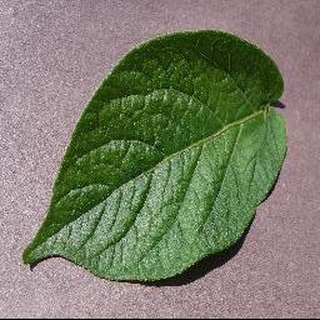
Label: healthy_potato